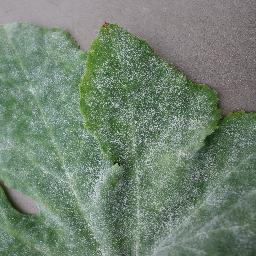
Label: Squash___Powdery_mildew